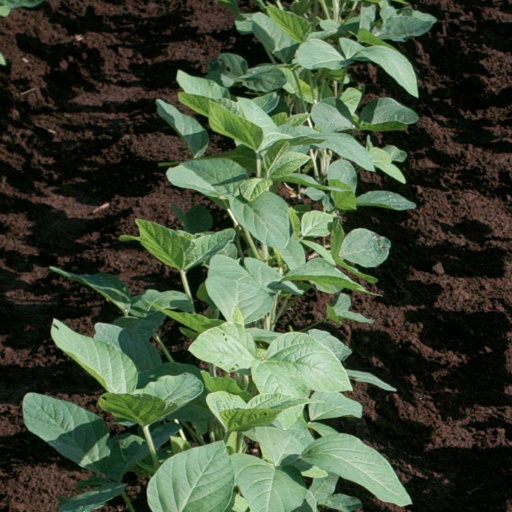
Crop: soybean